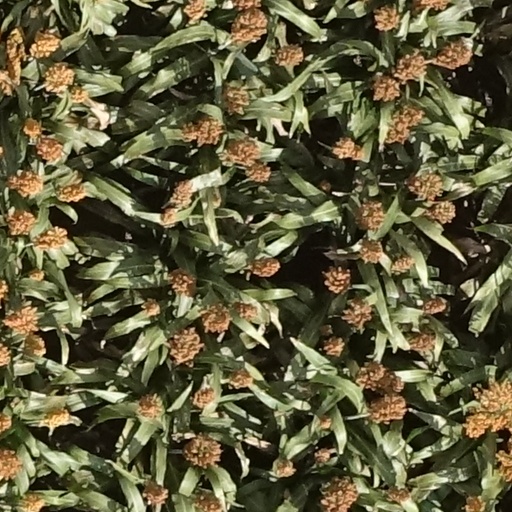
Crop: sorghum